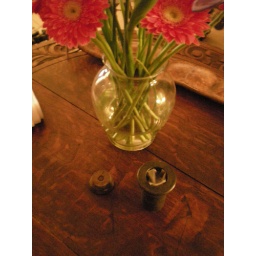
Things found in the top drawer of the boat chart table.